List of books about the Napoleonic Wars

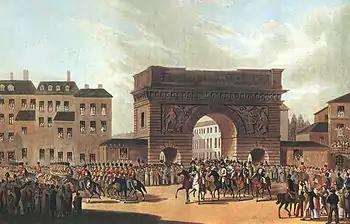
The Russian army enters Paris in 1814

This is a non-fiction bibliography of works about the Napoleonic Wars as selected by editors.